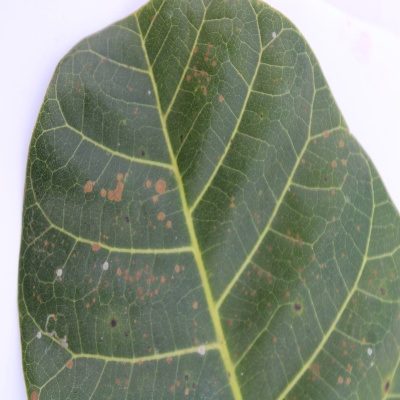
Crop: Cashew
Condition: red rust